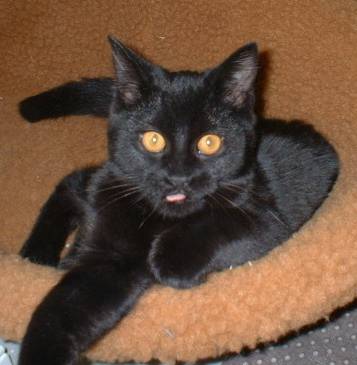
Label: cat